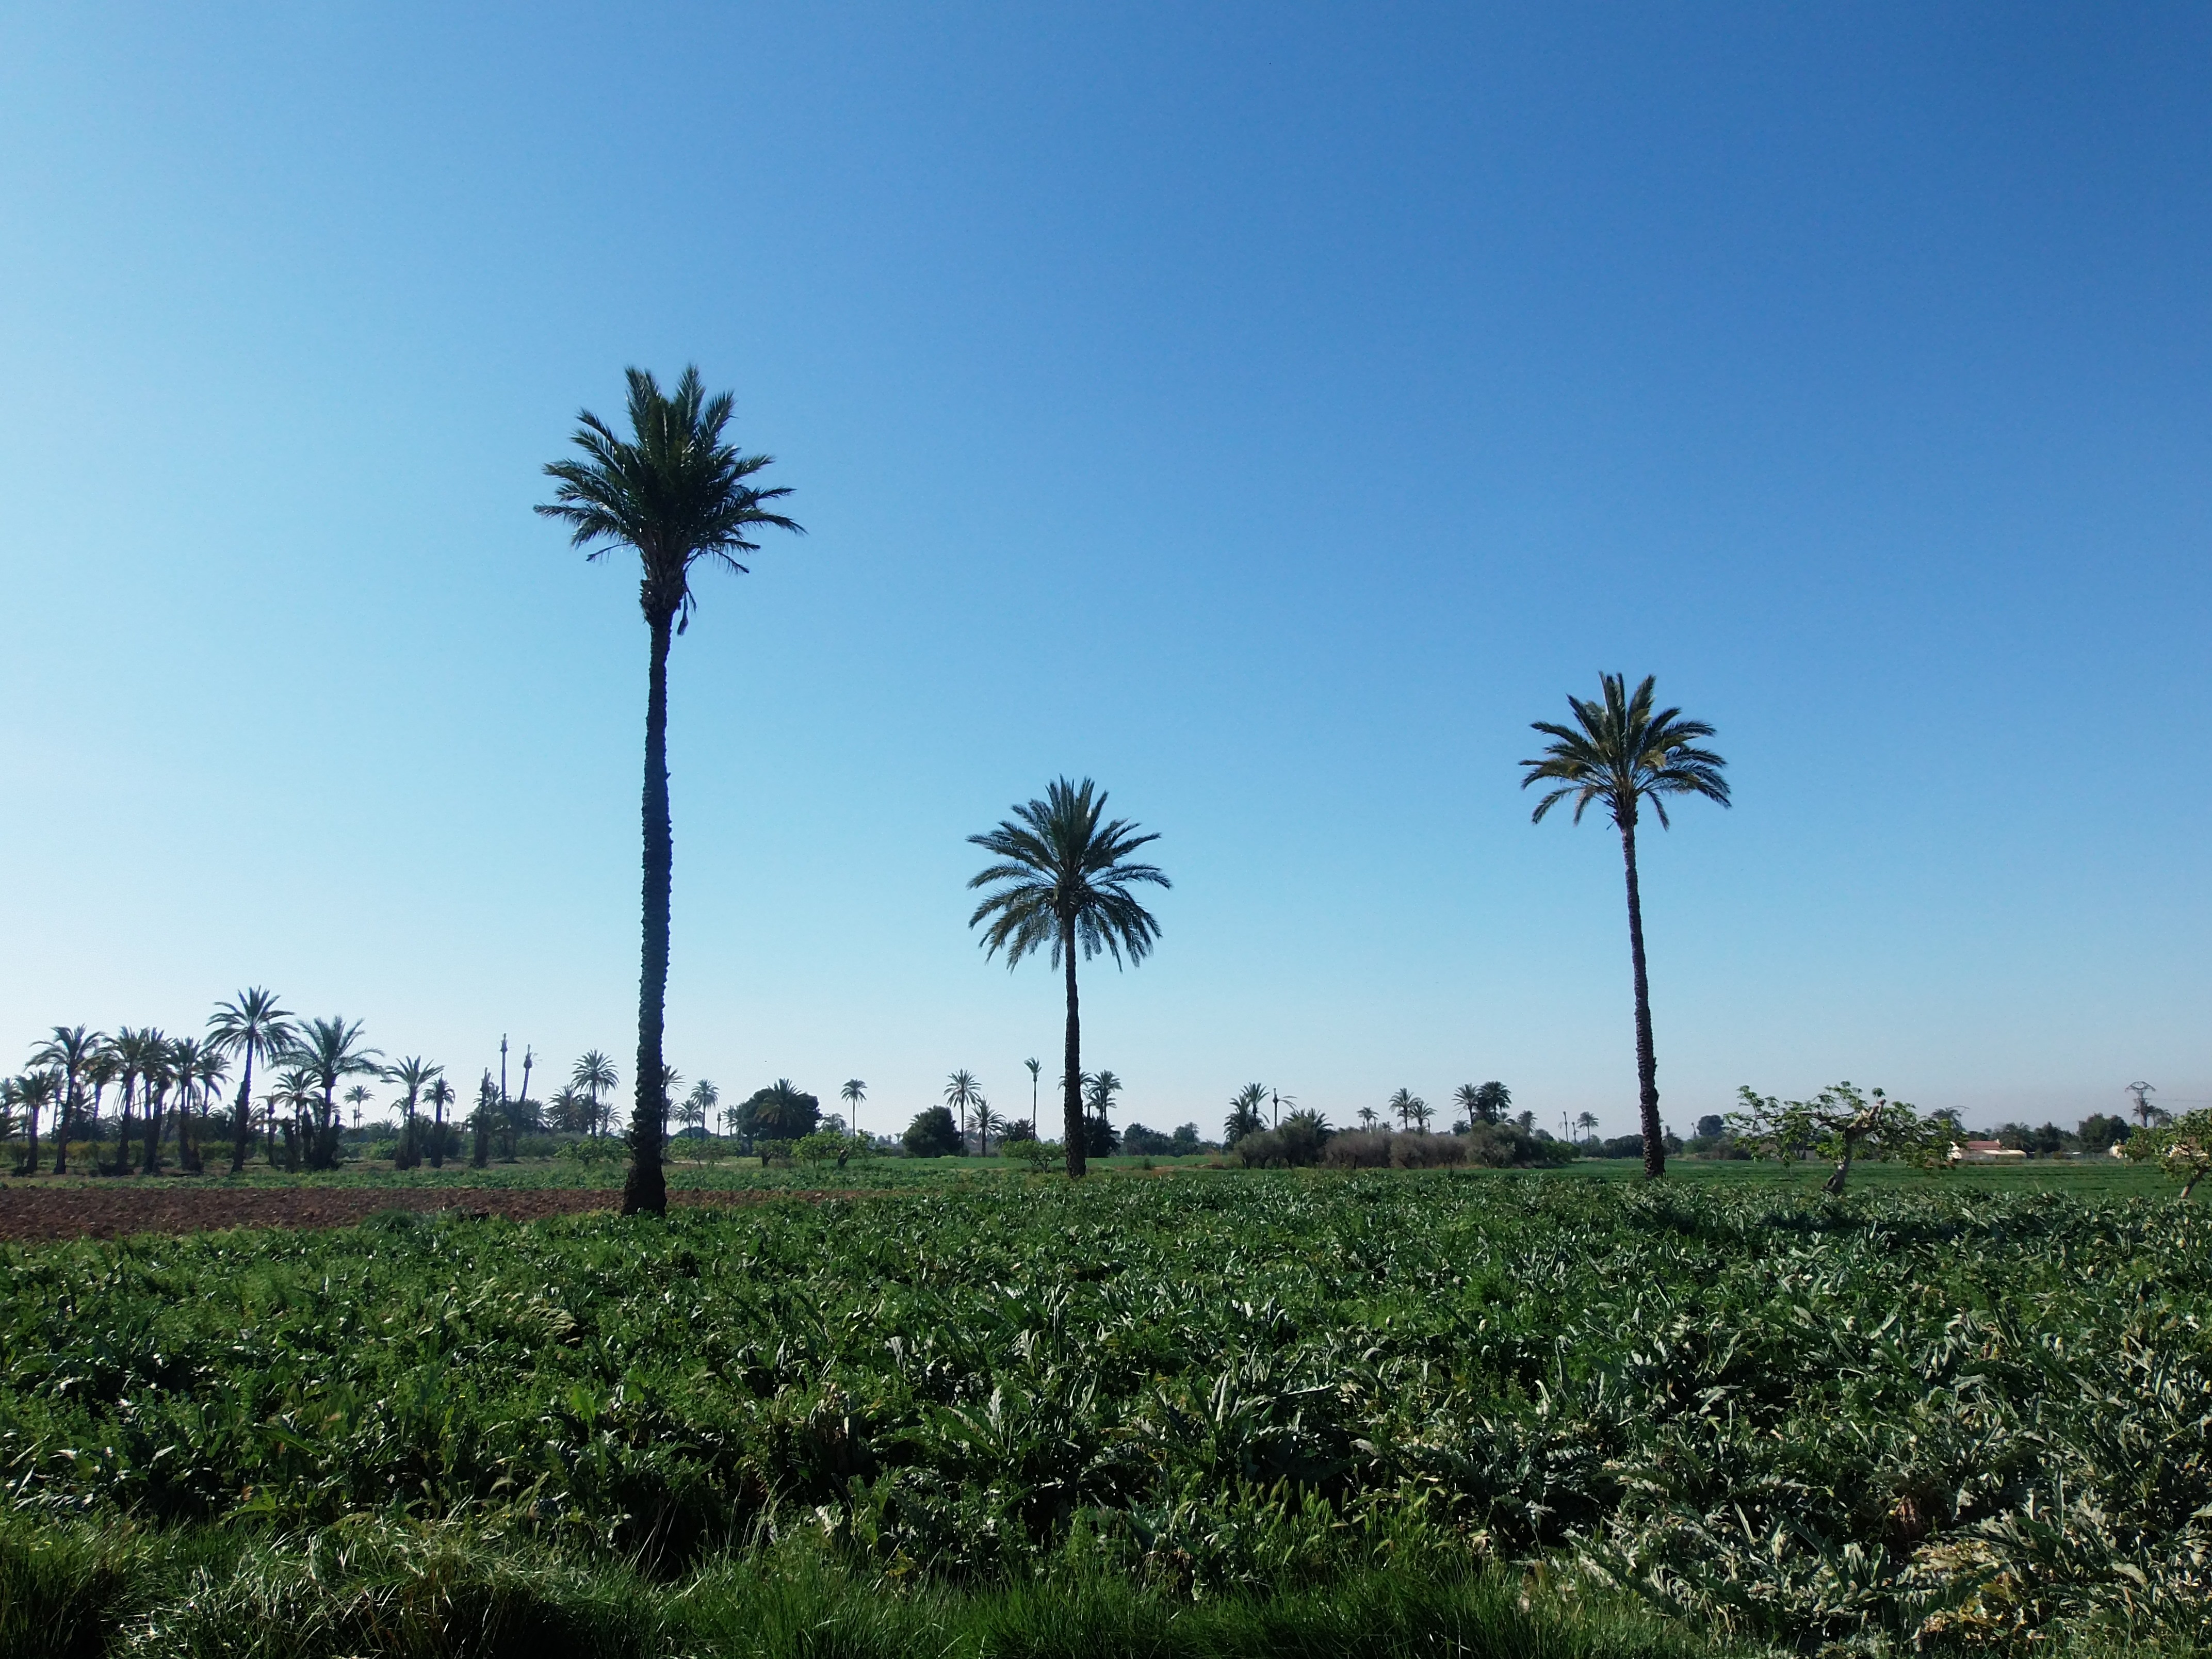
tree, nature, grass, horizon, plant, sky, field, prairie, hill, flower, wind, soil, agriculture, flora, savanna, plain, plantation, palms, ecosystem, rural area, flowering plant, elche, woody plant, land plant, arecales, palm family, borassus flabellifer